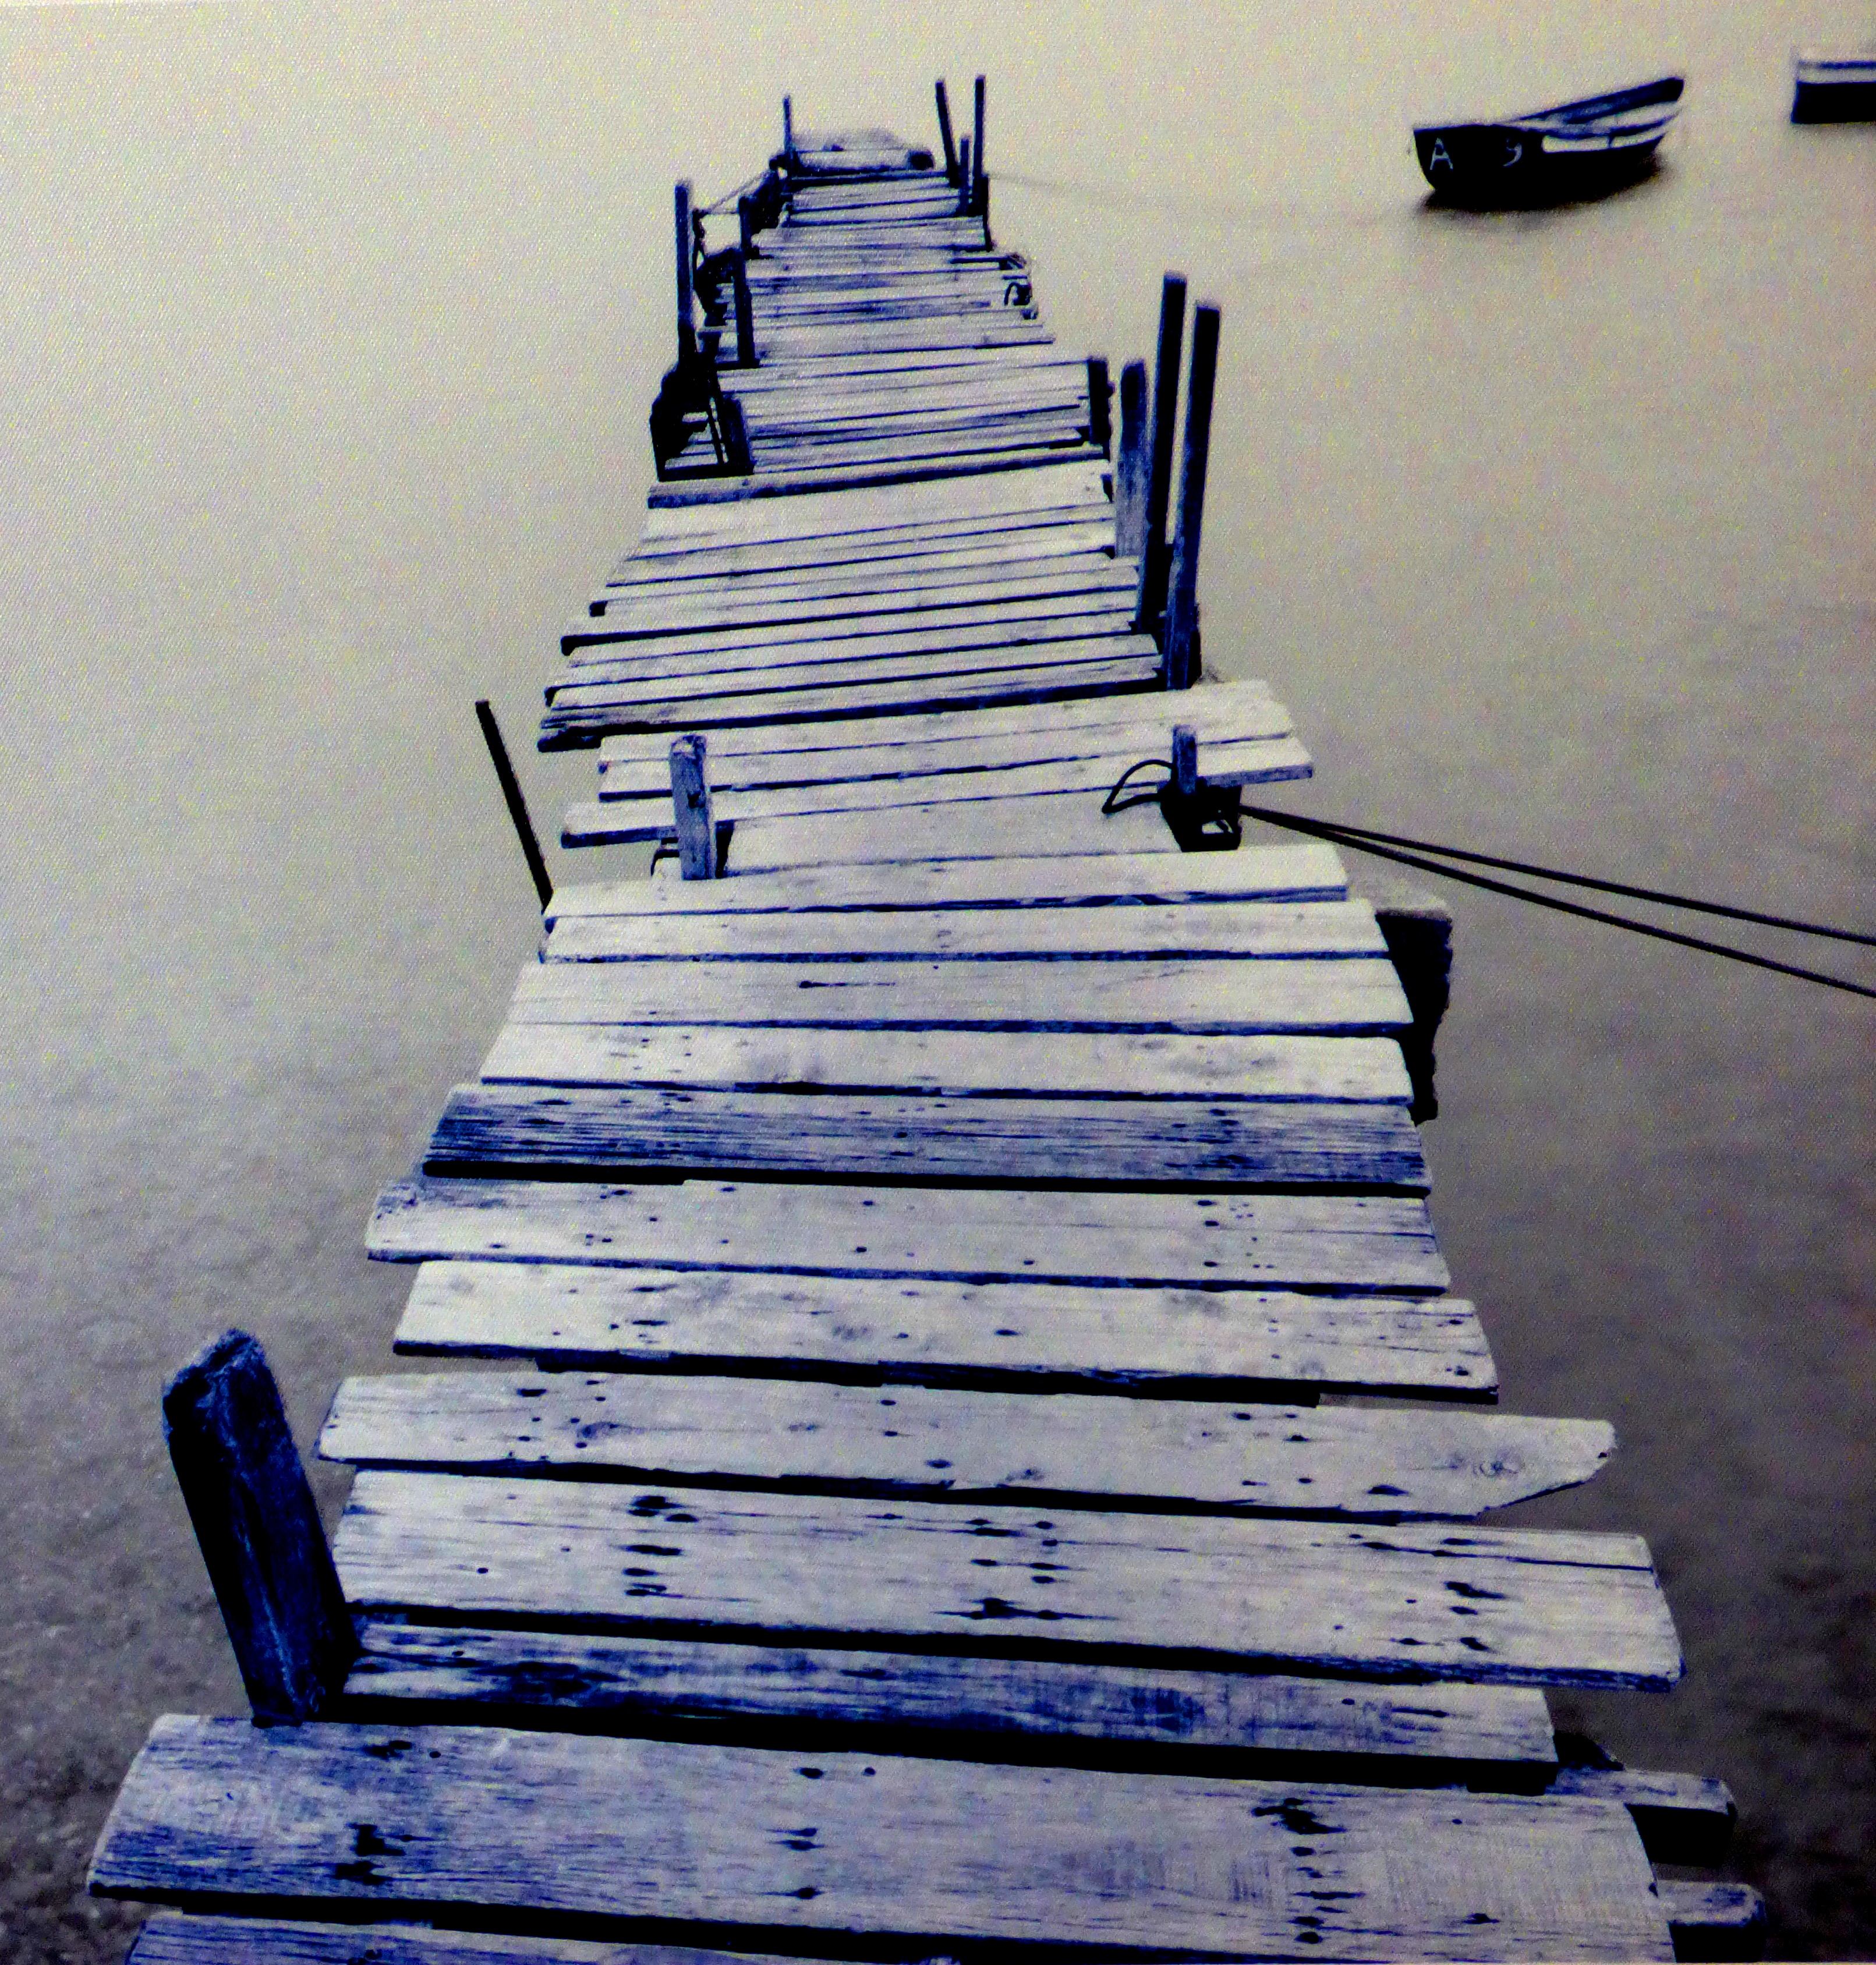
iphone, wood, white, texture, chair, holiday, blue, furniture, robe, australia, colour, south, sculpture, art, location, stairs, apartments, composition, adelaide, shape, shapes, dailyshoot, leshainesimages